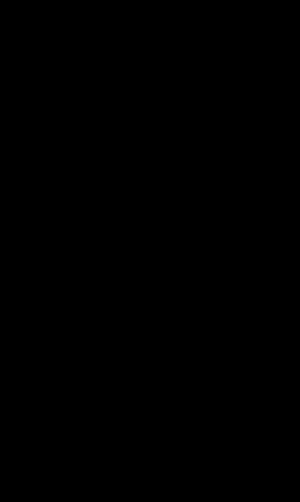
La NADPH oxydase est un complexe enzymatique membranaire appartenant à la classe des oxydoréductases. C'est l'enzyme clé de l'explosion oxydative, où elle catalyse la réaction d’oxydation du NADPH par l'oxygène O₂, ce qui produit du NADP⁺, de l'H⁺ et de l'O₂–. Ces deux derniers réagissent ensuite sous l'action de la superoxyde dismutase pour former du peroxyde d'hydrogène H₂O₂, lequel réagit enfin sous l'action de la myéloperoxydase avec un proton H⁺ et un ion chlorure Cl– pour donner de l'acide hypochloreux HOCl et une molécule d'eau H₂O.